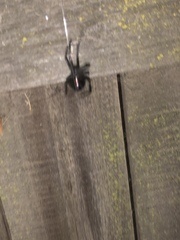
Species: Lactrodectus_hesperus